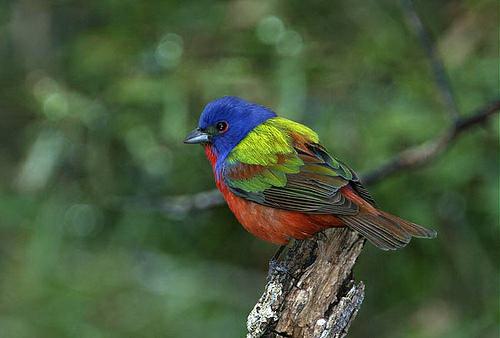
A photo of a painted bunting